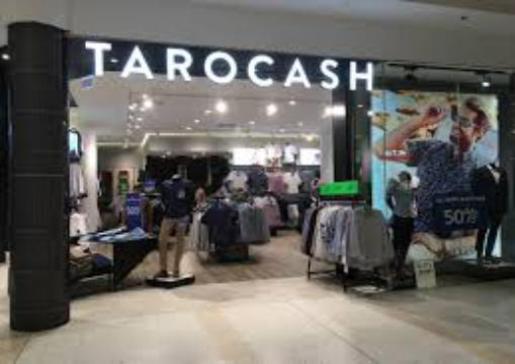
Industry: Clothes